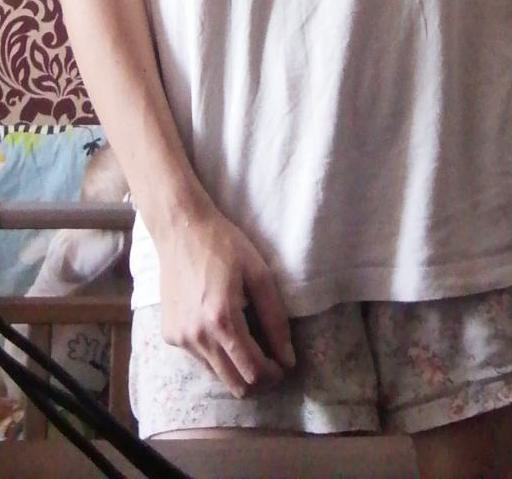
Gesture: no_gesture